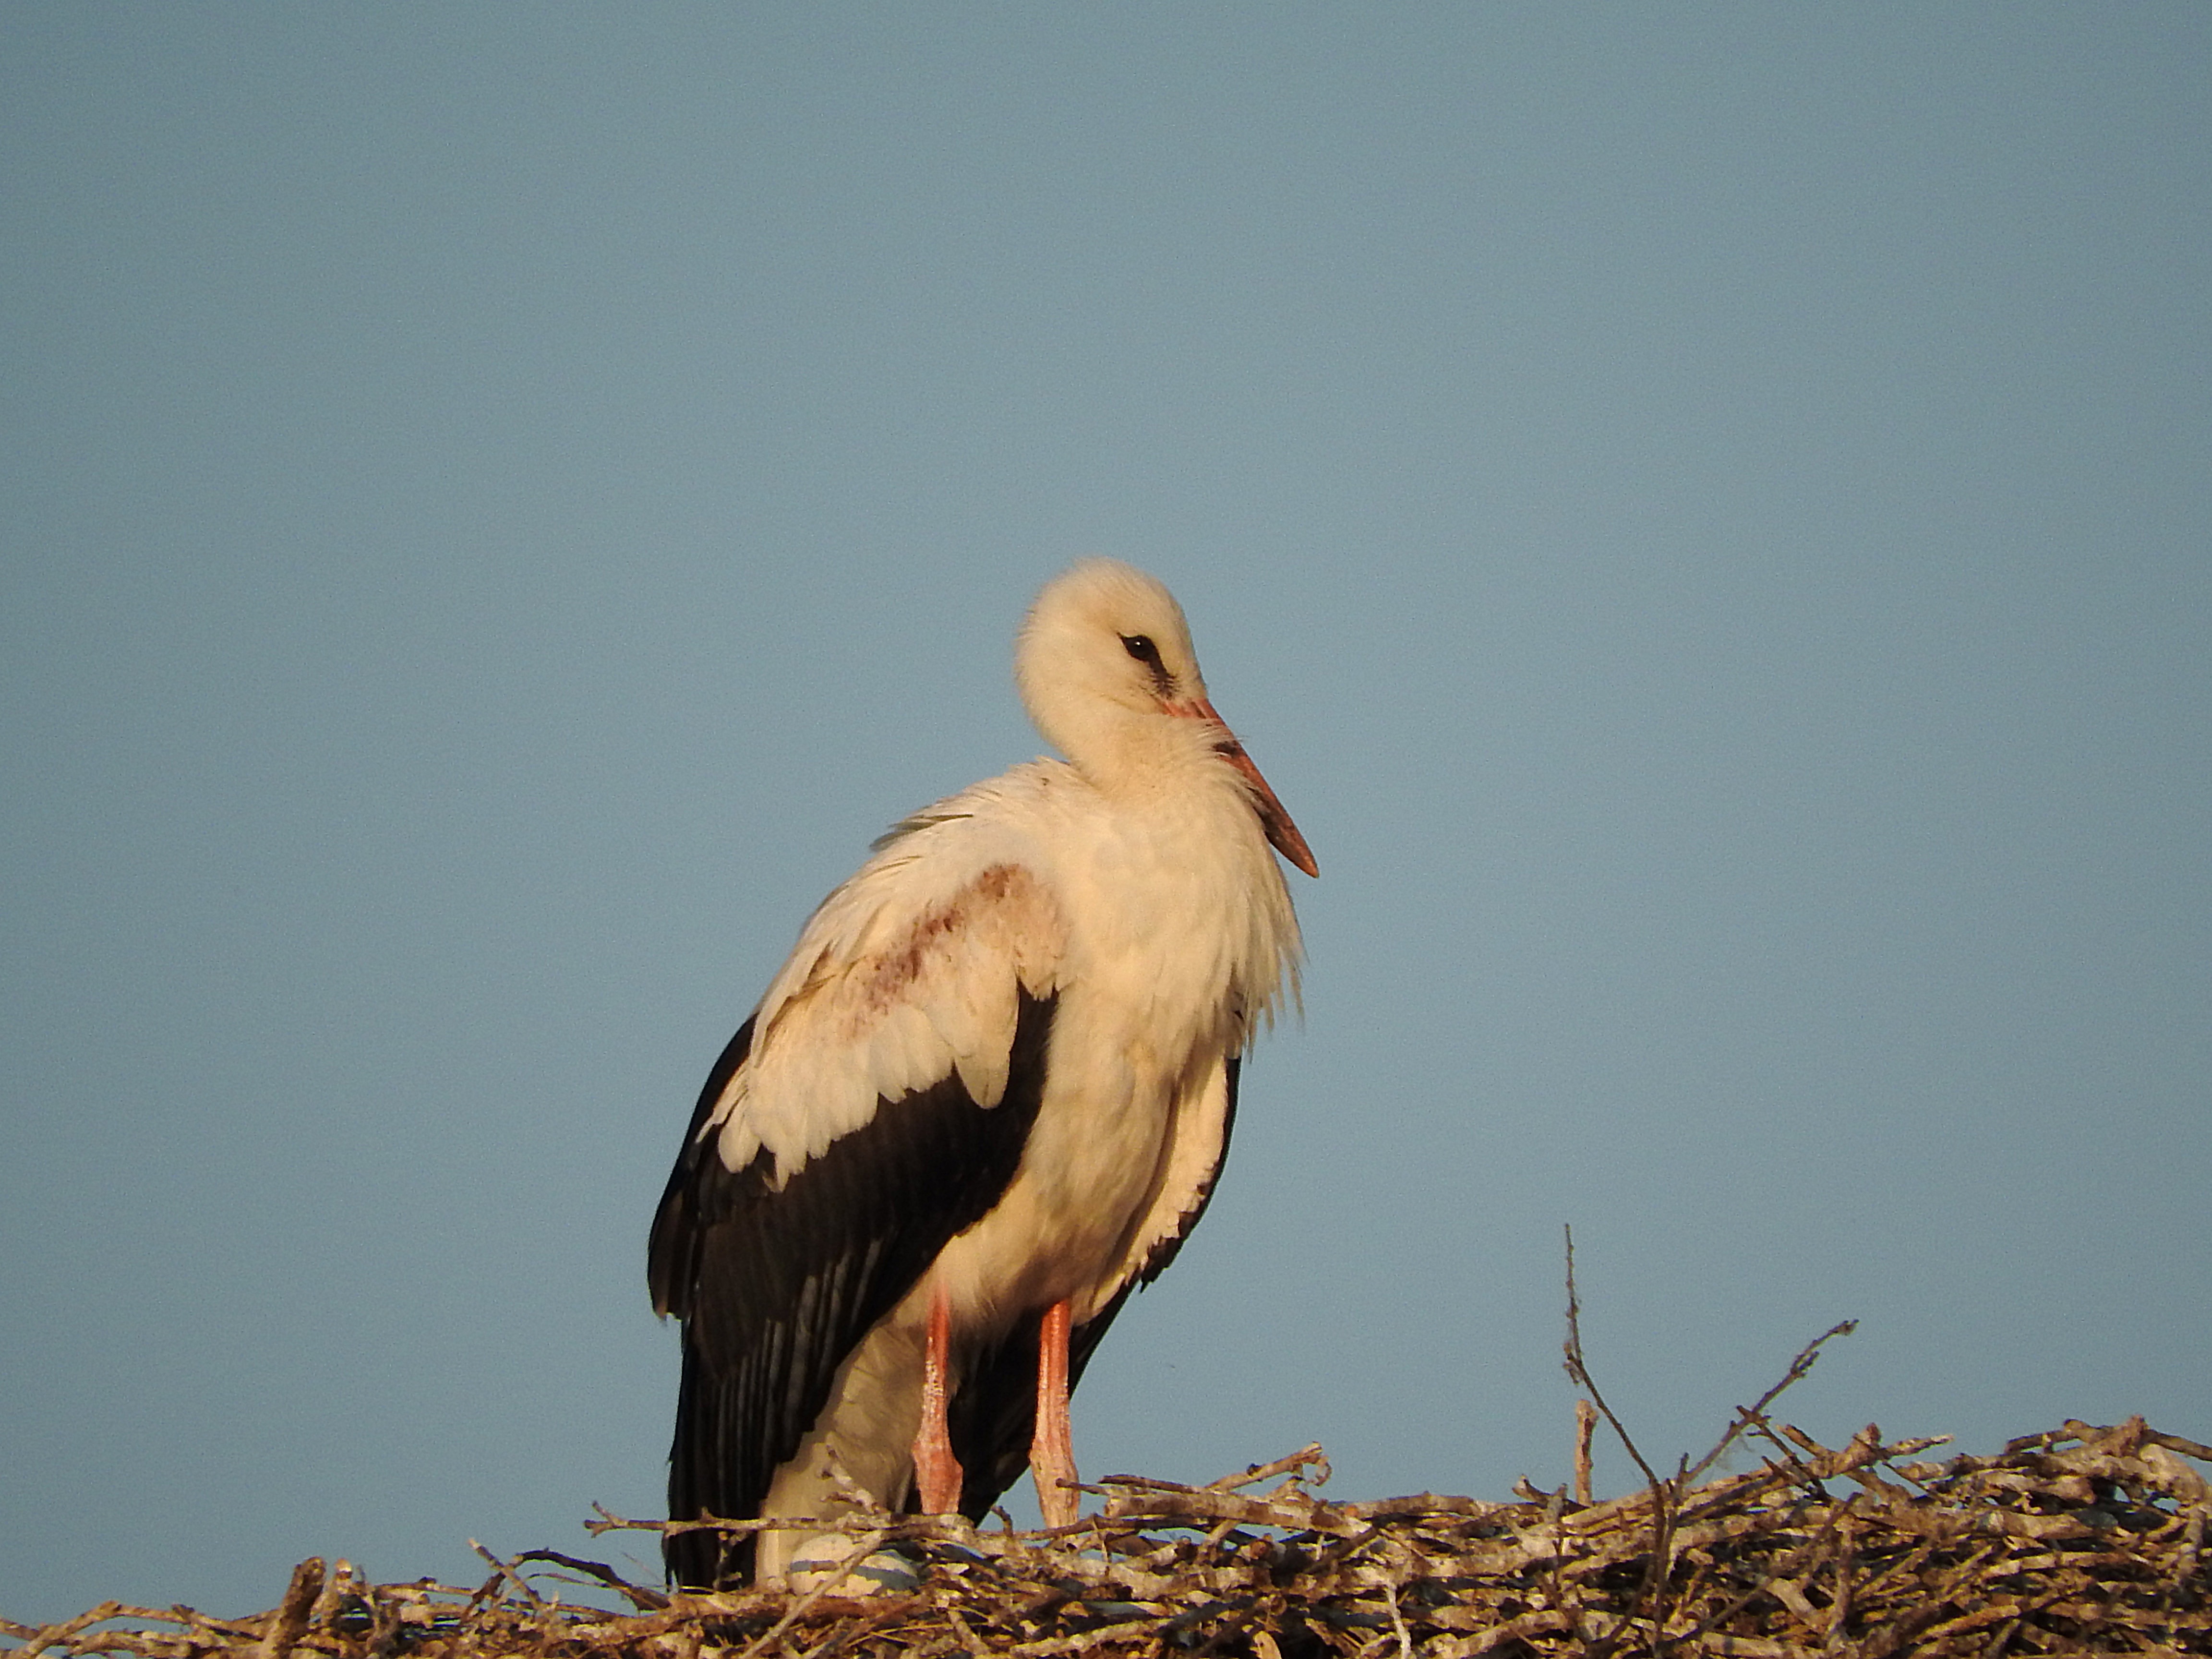
bird, wing, wildlife, beak, fauna, stork, vertebrate, nest, vulture, white stork, rattle stork, storchennest, ciconiiformes